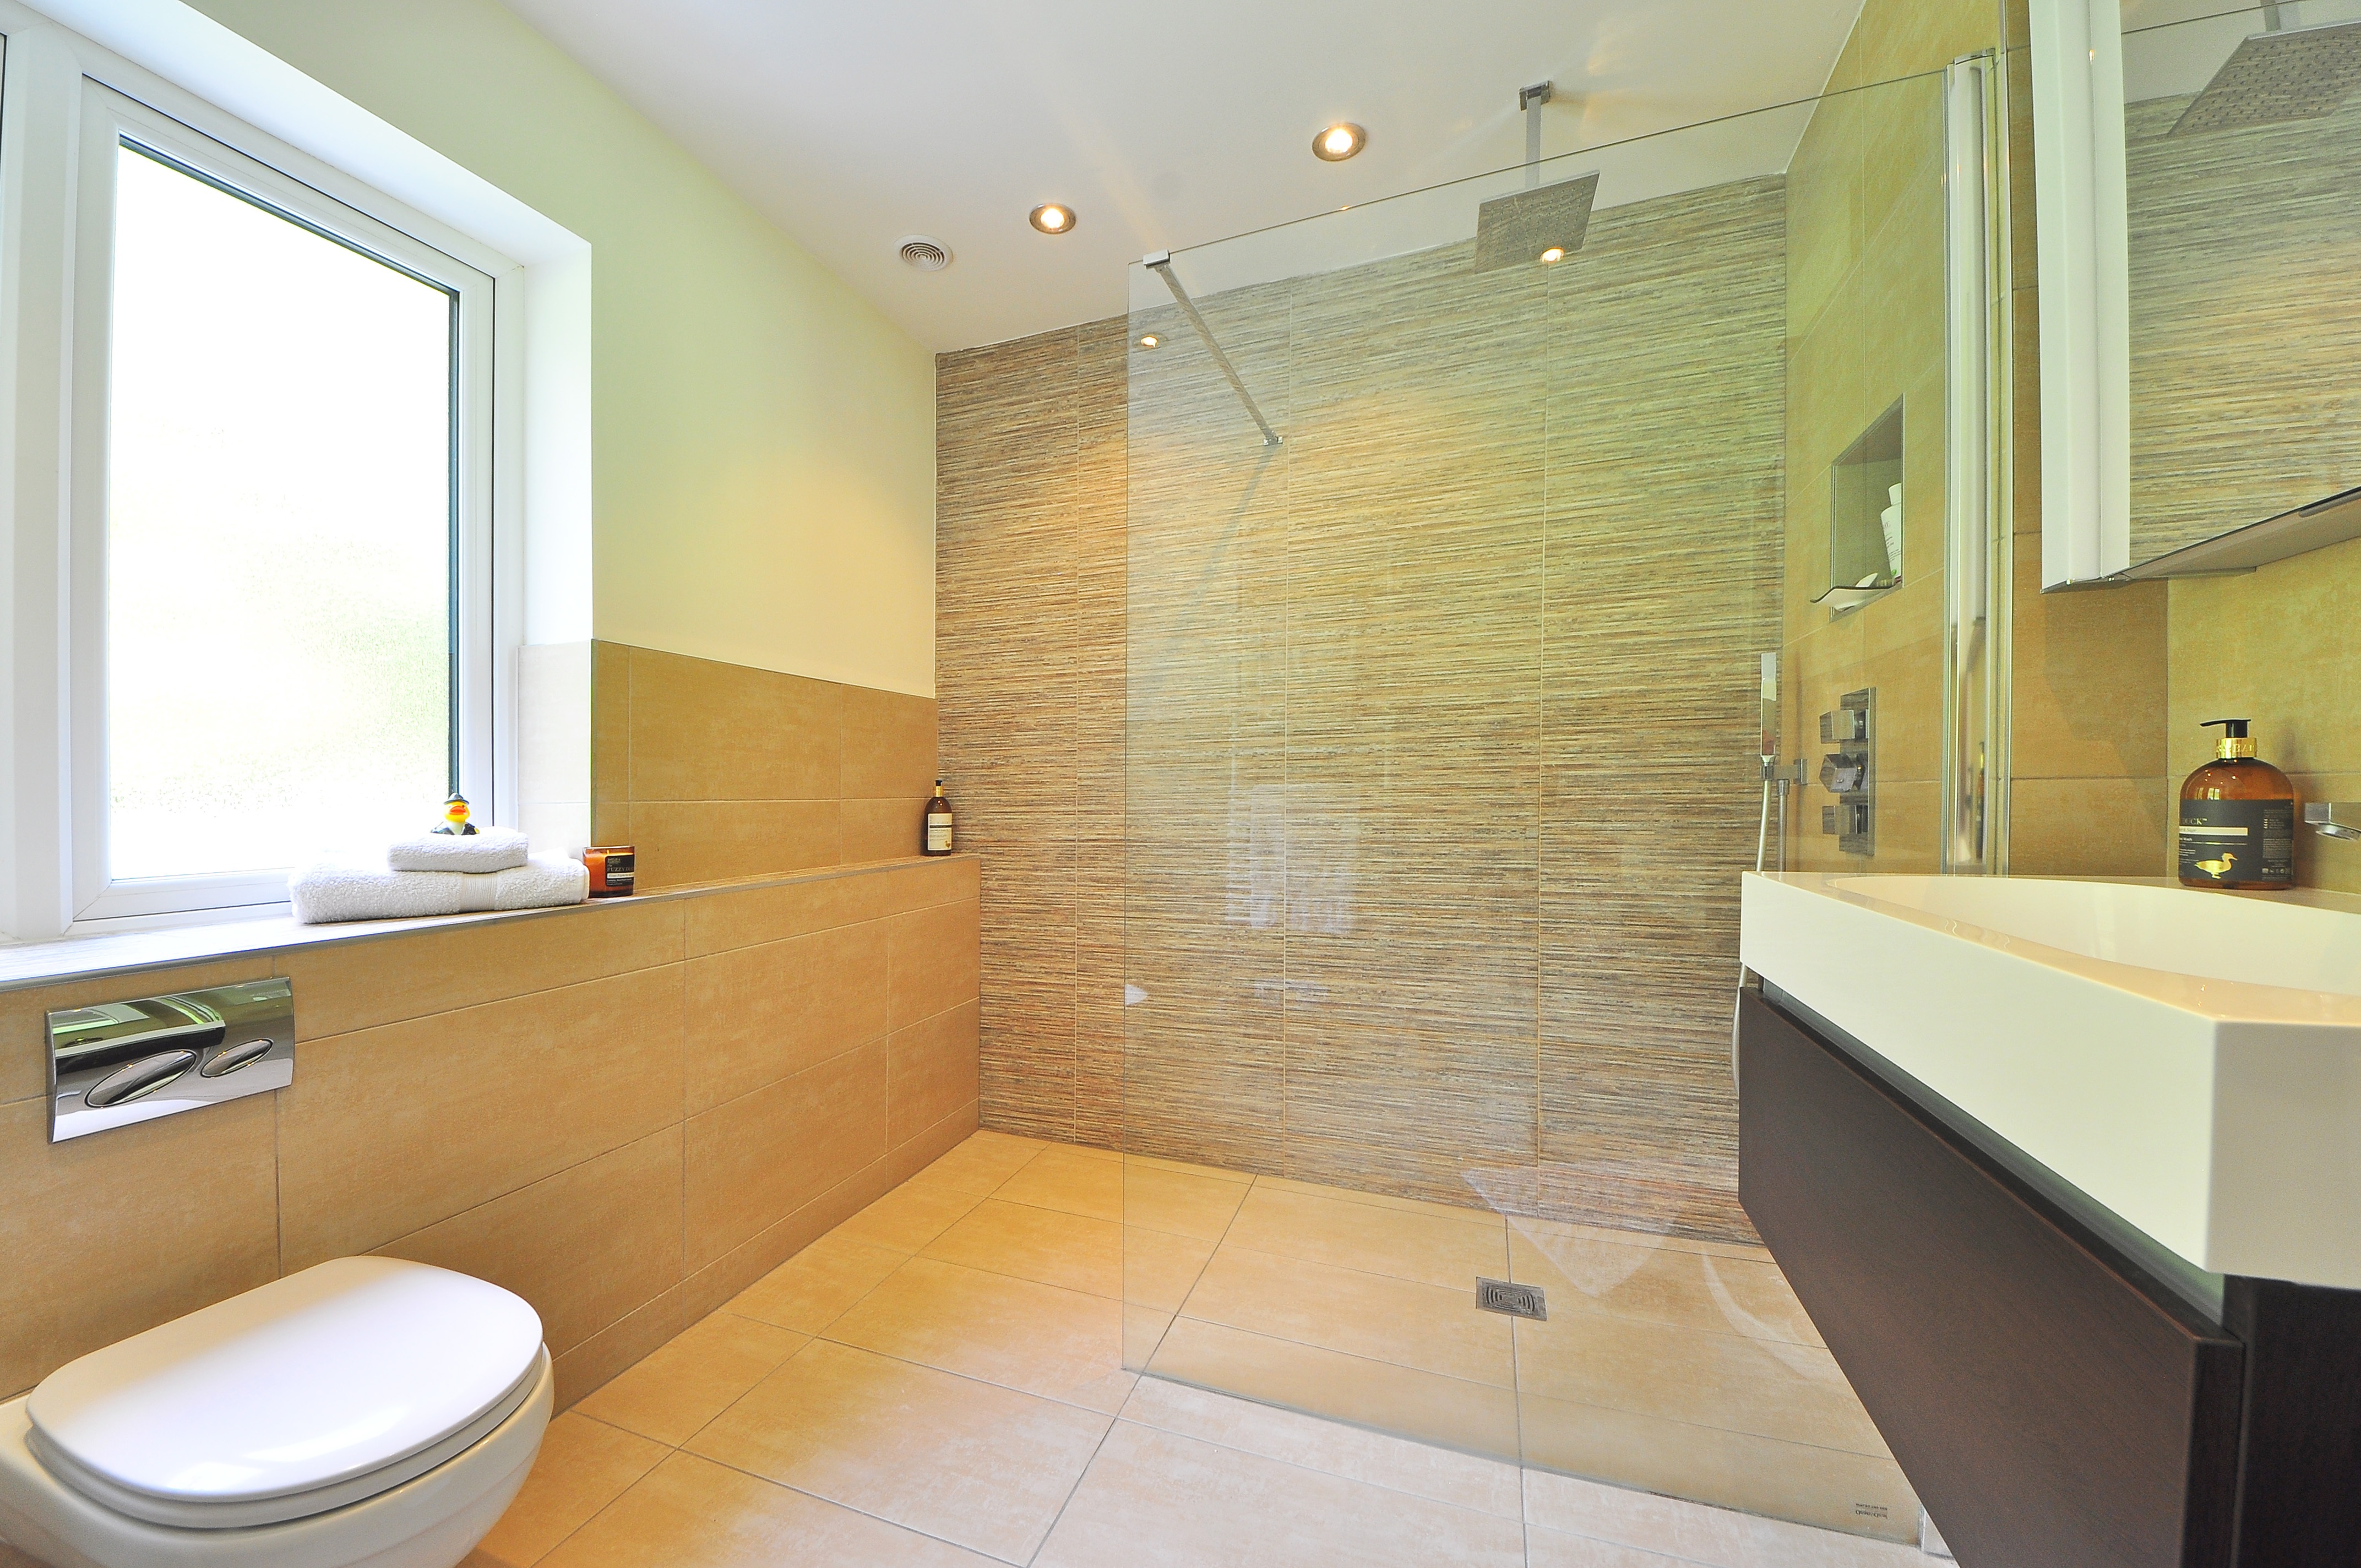
floor, home, property, sink, room, apartment, interior design, bathtub, bathroom, luxury, design, mirror, estate, basin, contemporary, suite, shower, real estate, bathroom sink, luxury bathroom, wet room